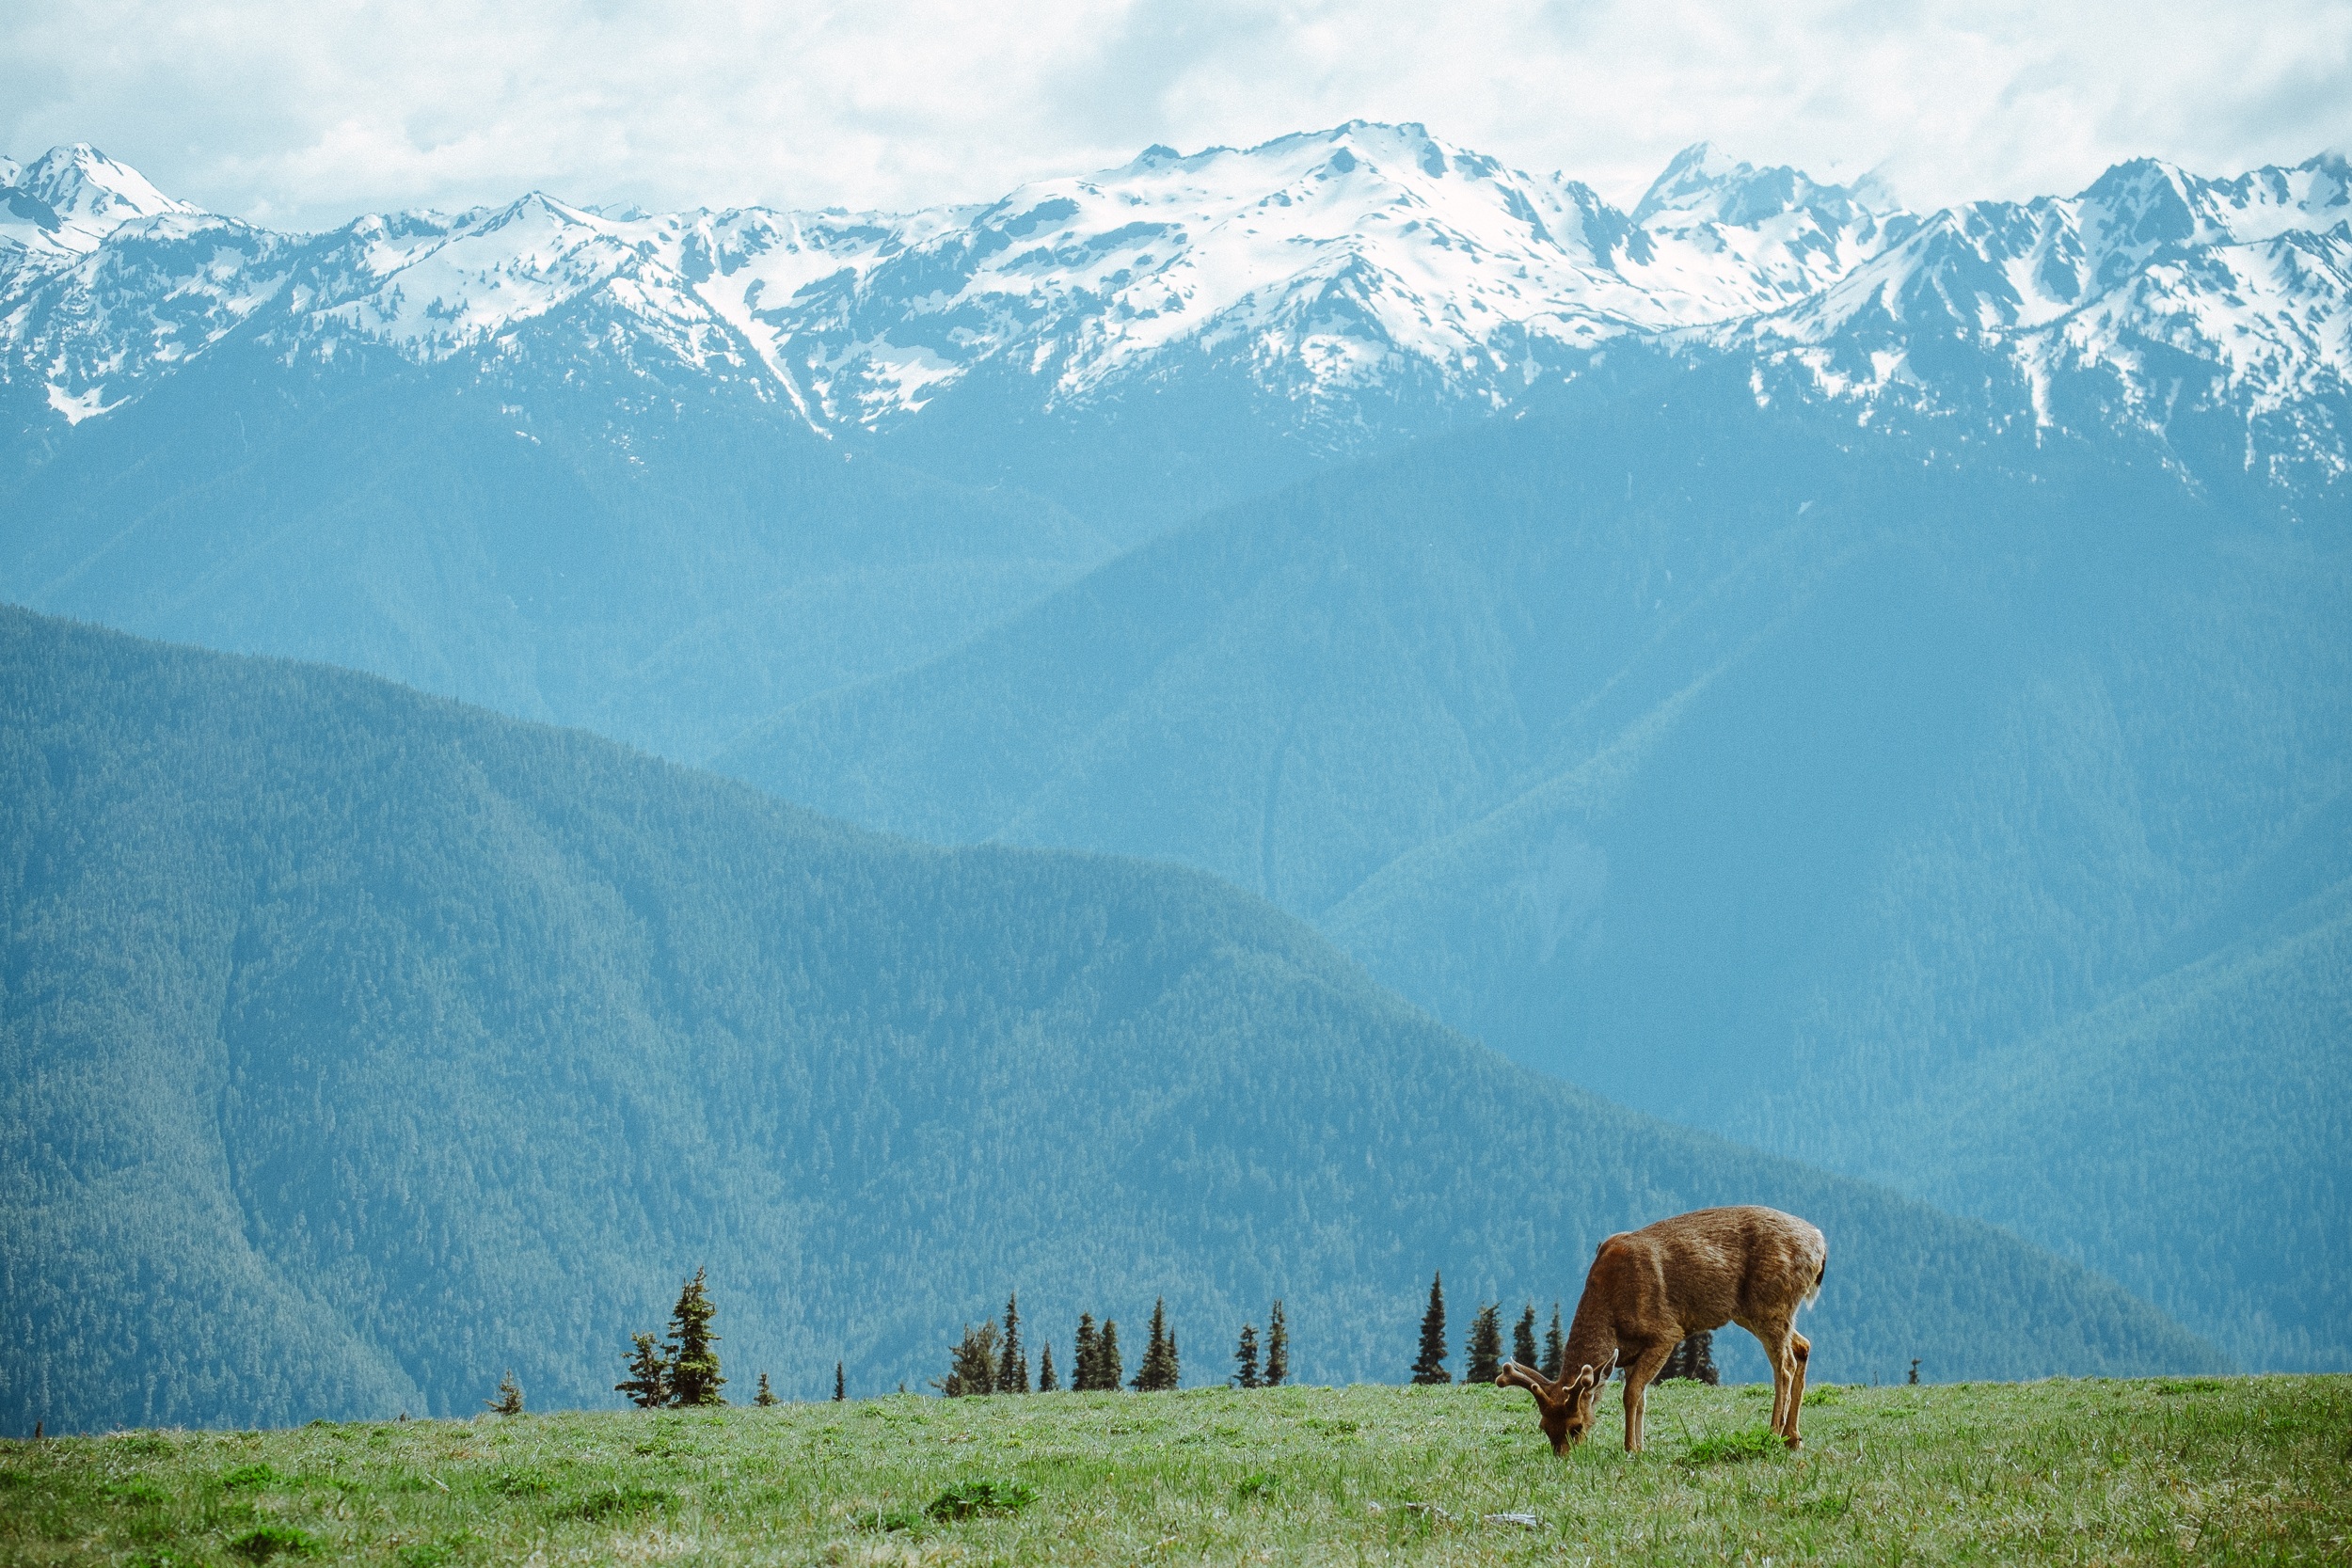
landscape, nature, wilderness, mountain, meadow, animal, valley, mountain range, wildlife, wild, deer, pasture, grazing, brown, mammal, outdoors, mountains, alps, grassland, plateau, ecosystem, landform, natural environment, geographical feature, atmospheric phenomenon, mountainous landforms